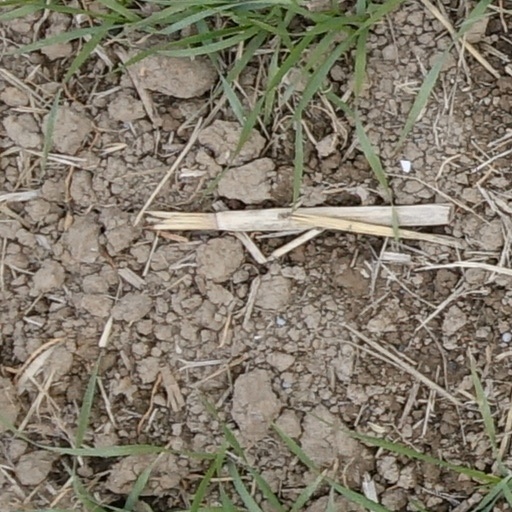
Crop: wheat